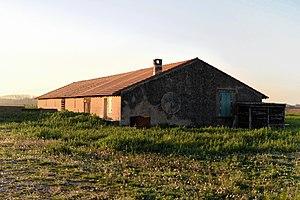
Bergerie de l'Opéra
Saint-Martin-de-Crau est une commune française située dans le département des Bouches-du-Rhône, en région Provence-Alpes-Côte d'Azur. Ses habitants sont les Saint-Martinois ou les Cravens.